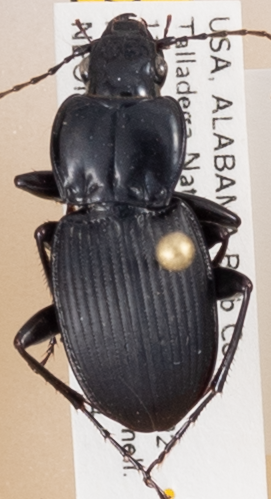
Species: Cyclotrachelus convivus
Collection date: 2018-04-04
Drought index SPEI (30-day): -0.62
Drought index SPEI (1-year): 0.472
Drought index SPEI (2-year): -0.36